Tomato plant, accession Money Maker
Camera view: vertical (180 deg); turntable rotation: 180 degrees
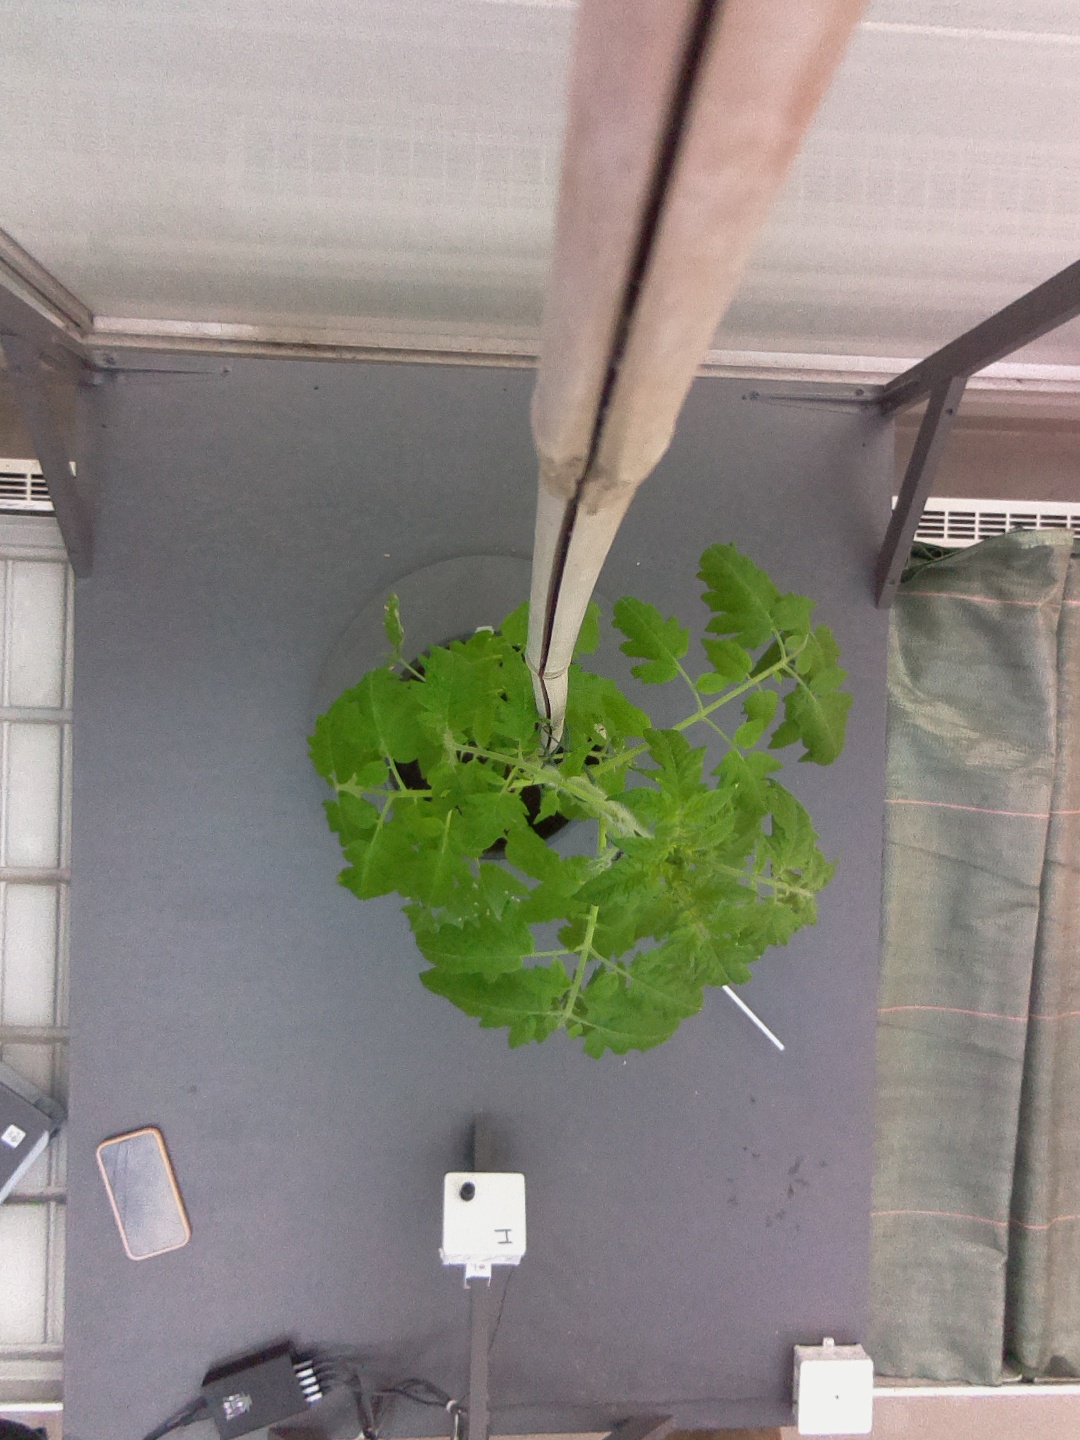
BBCH growth stage 53: 3 inflorescences visible